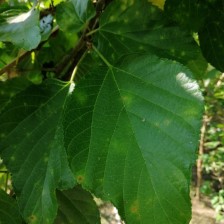
Variety: WhiteKing